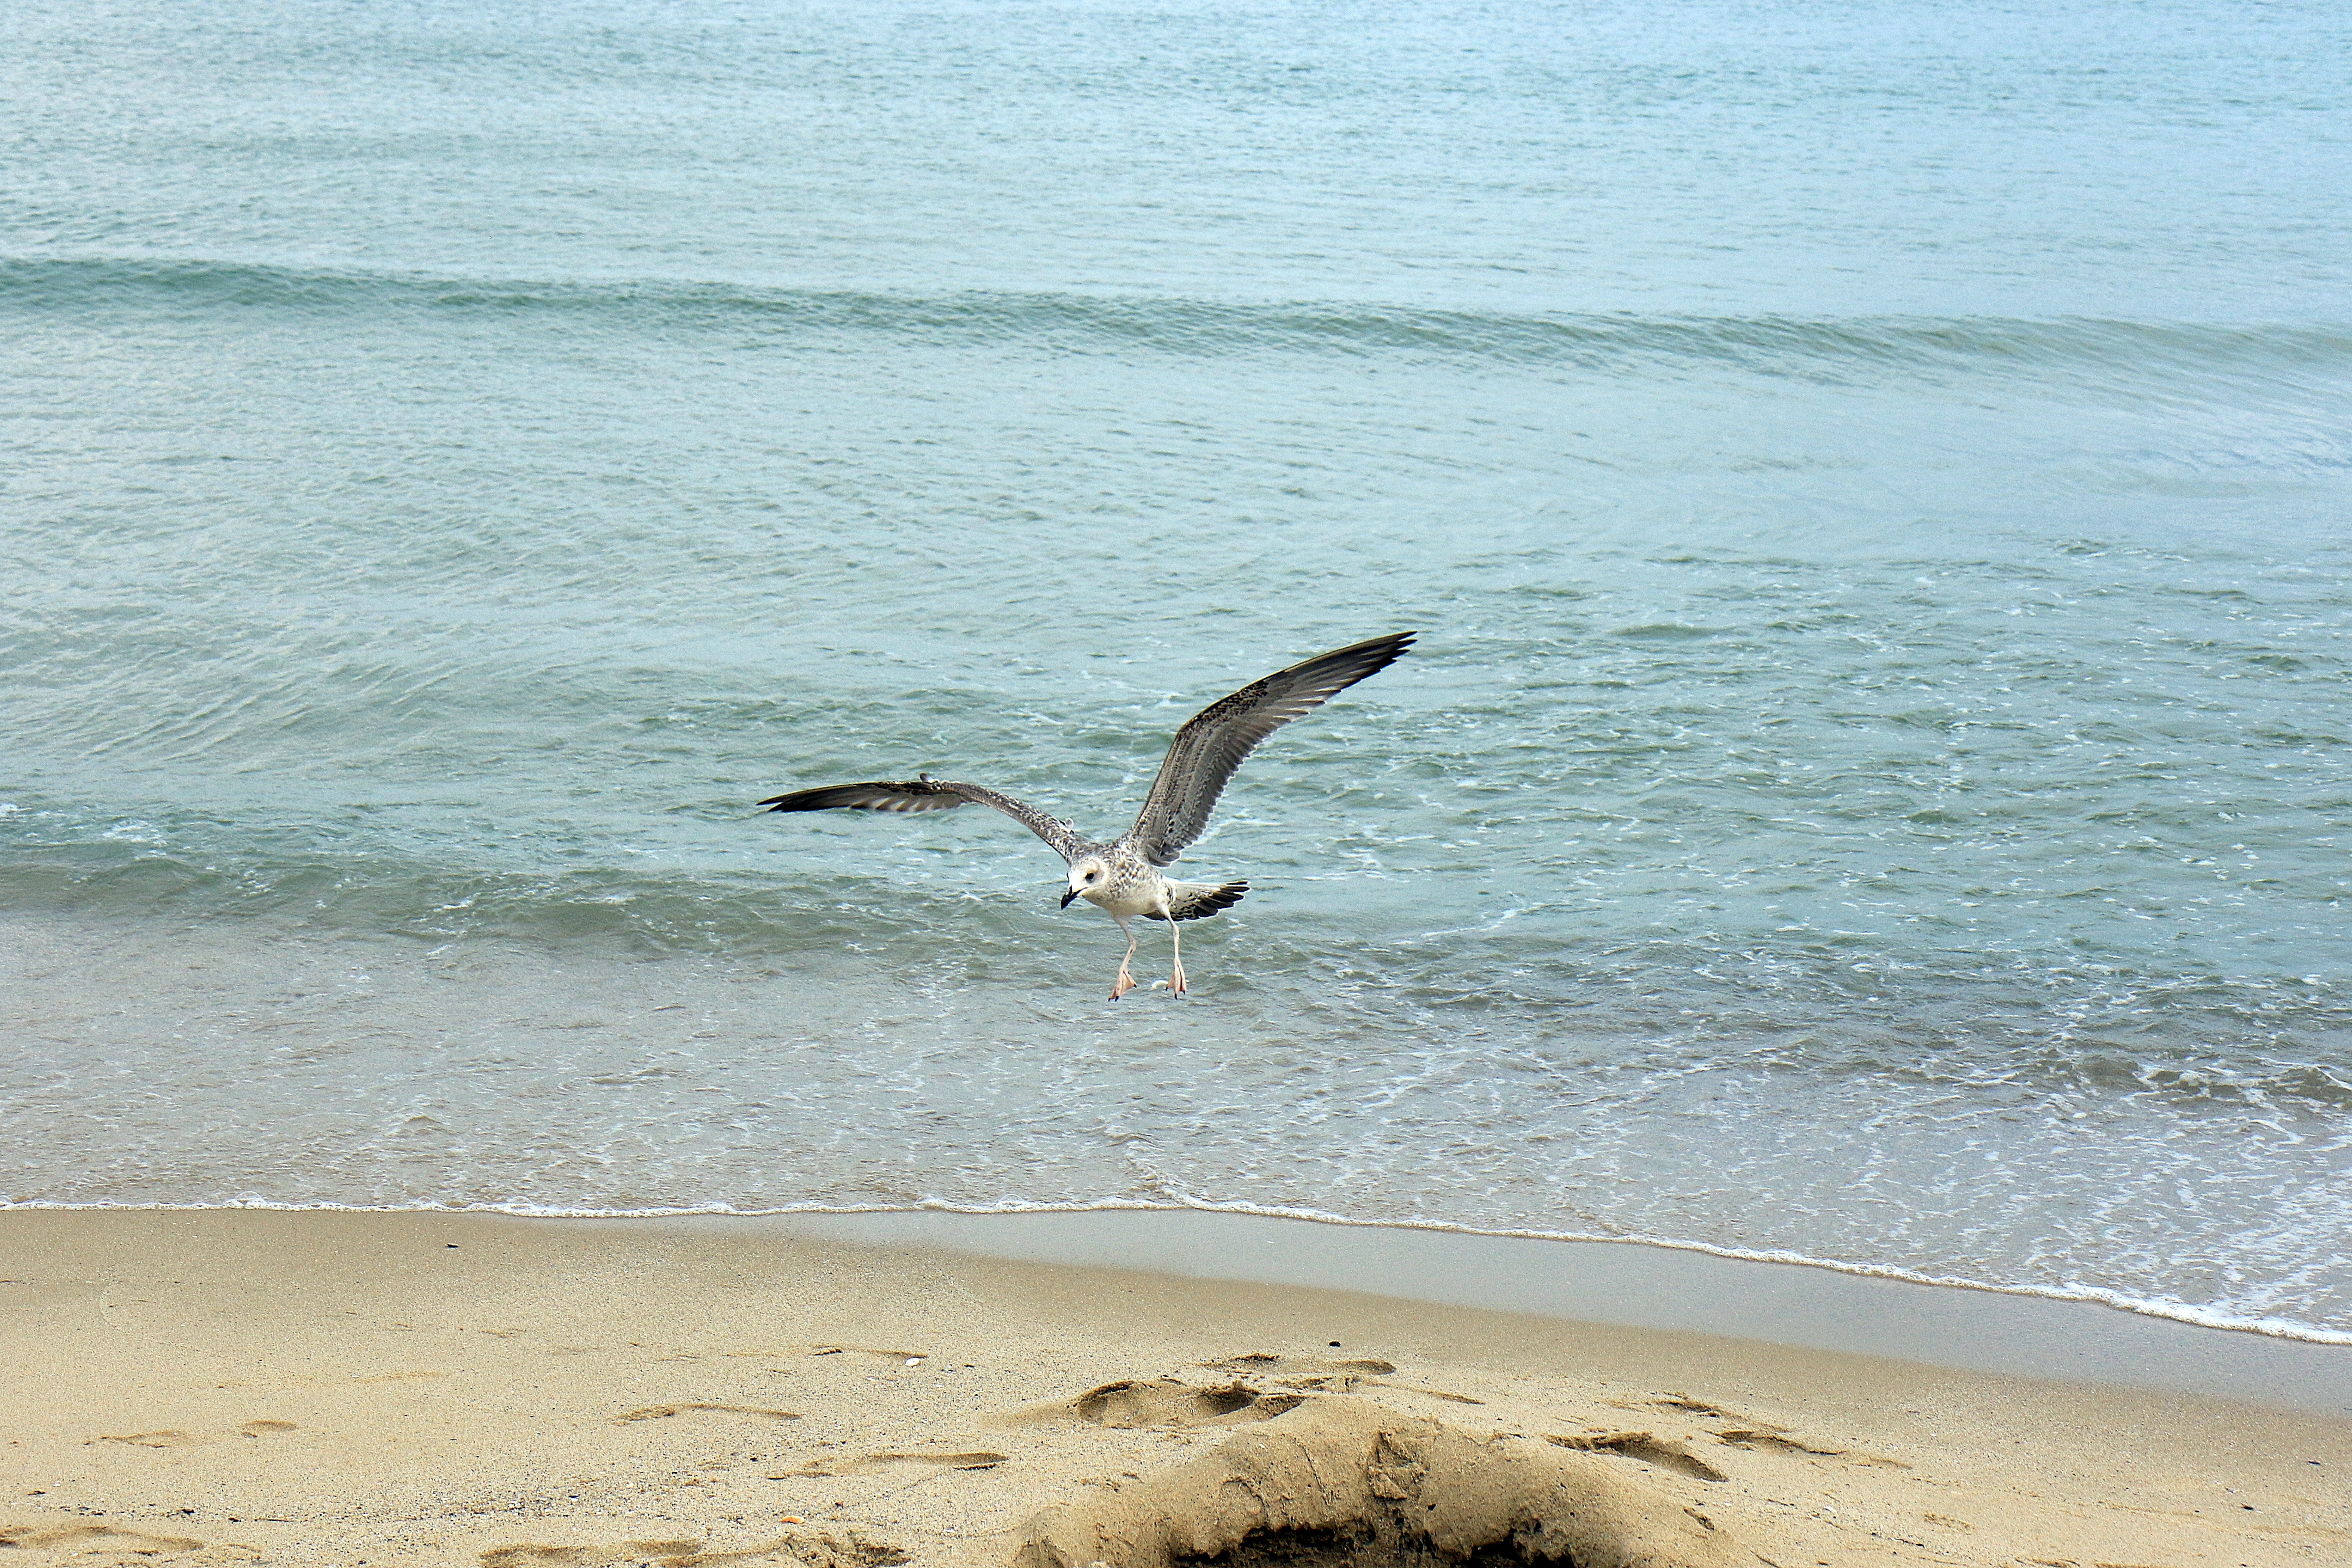
beach, sea, coast, nature, sand, ocean, bird, wing, sky, shore, wave, seabird, seagull, wildlife, gull, flight, closeup, fauna, wings, water bird, bulgaria, wild birds, the black sea, golden sands, charadriiformes, wind wave